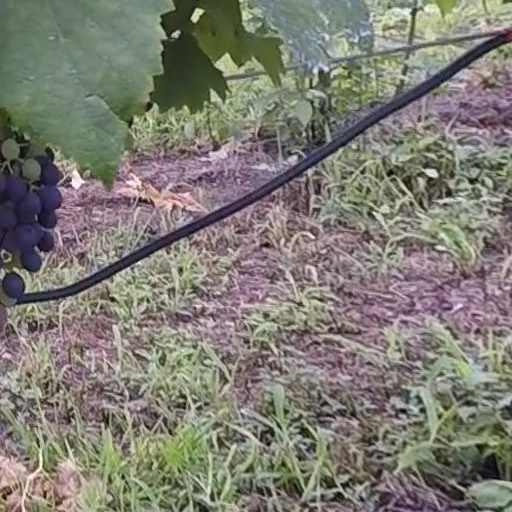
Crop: grape